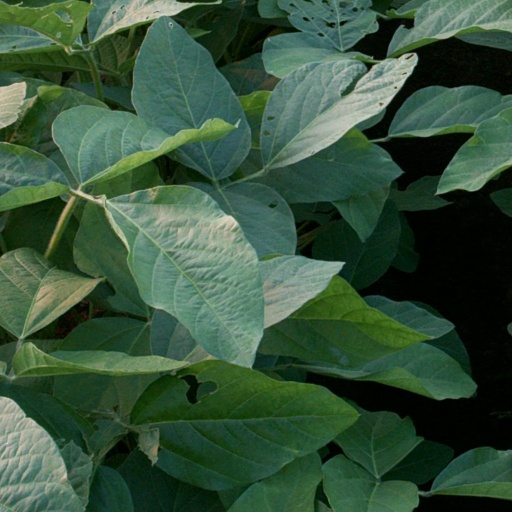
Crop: soybean